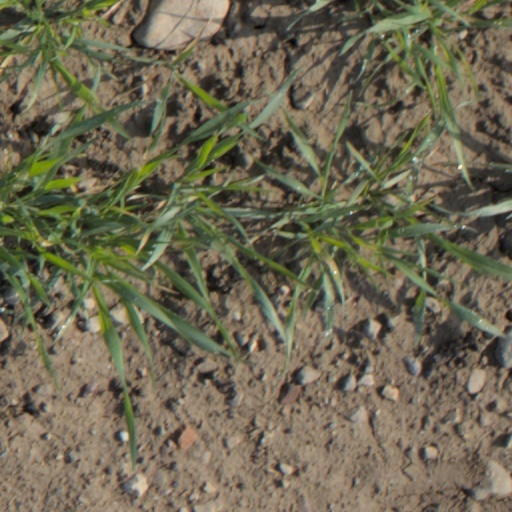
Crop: wheat